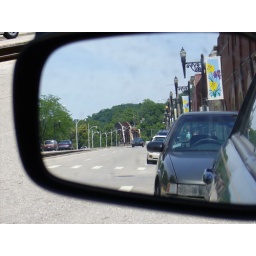
A nice, rusty old-style bridge over the Kentucky River down on West Broadway street in Frankfort, KY.